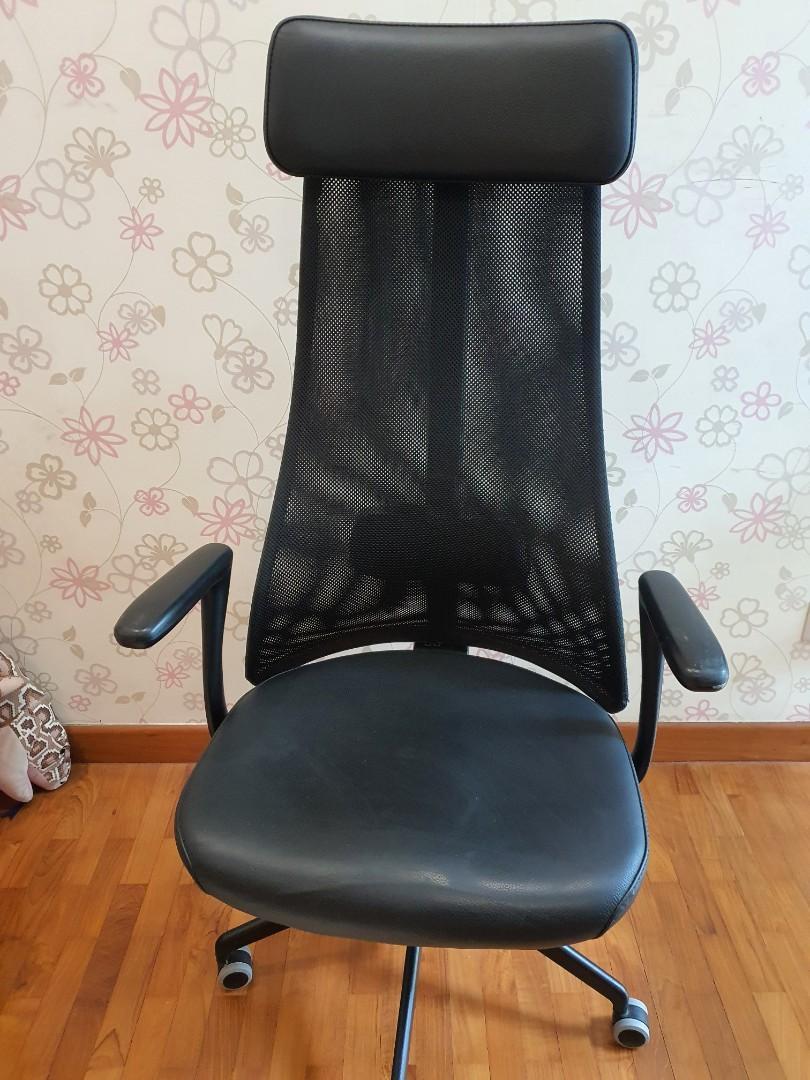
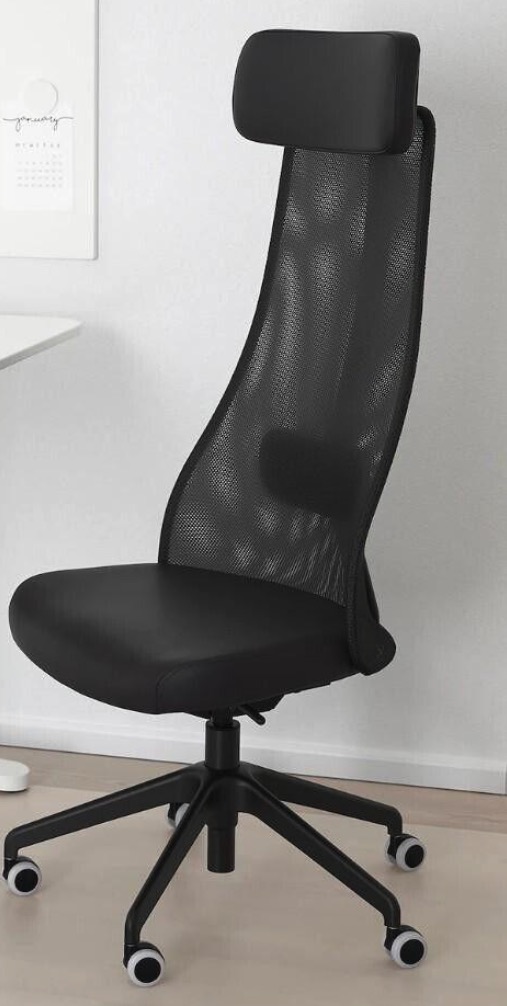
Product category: items_chair
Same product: yes